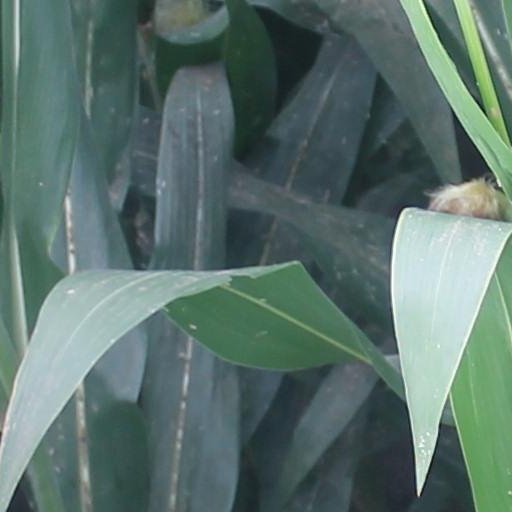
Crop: maize; corn